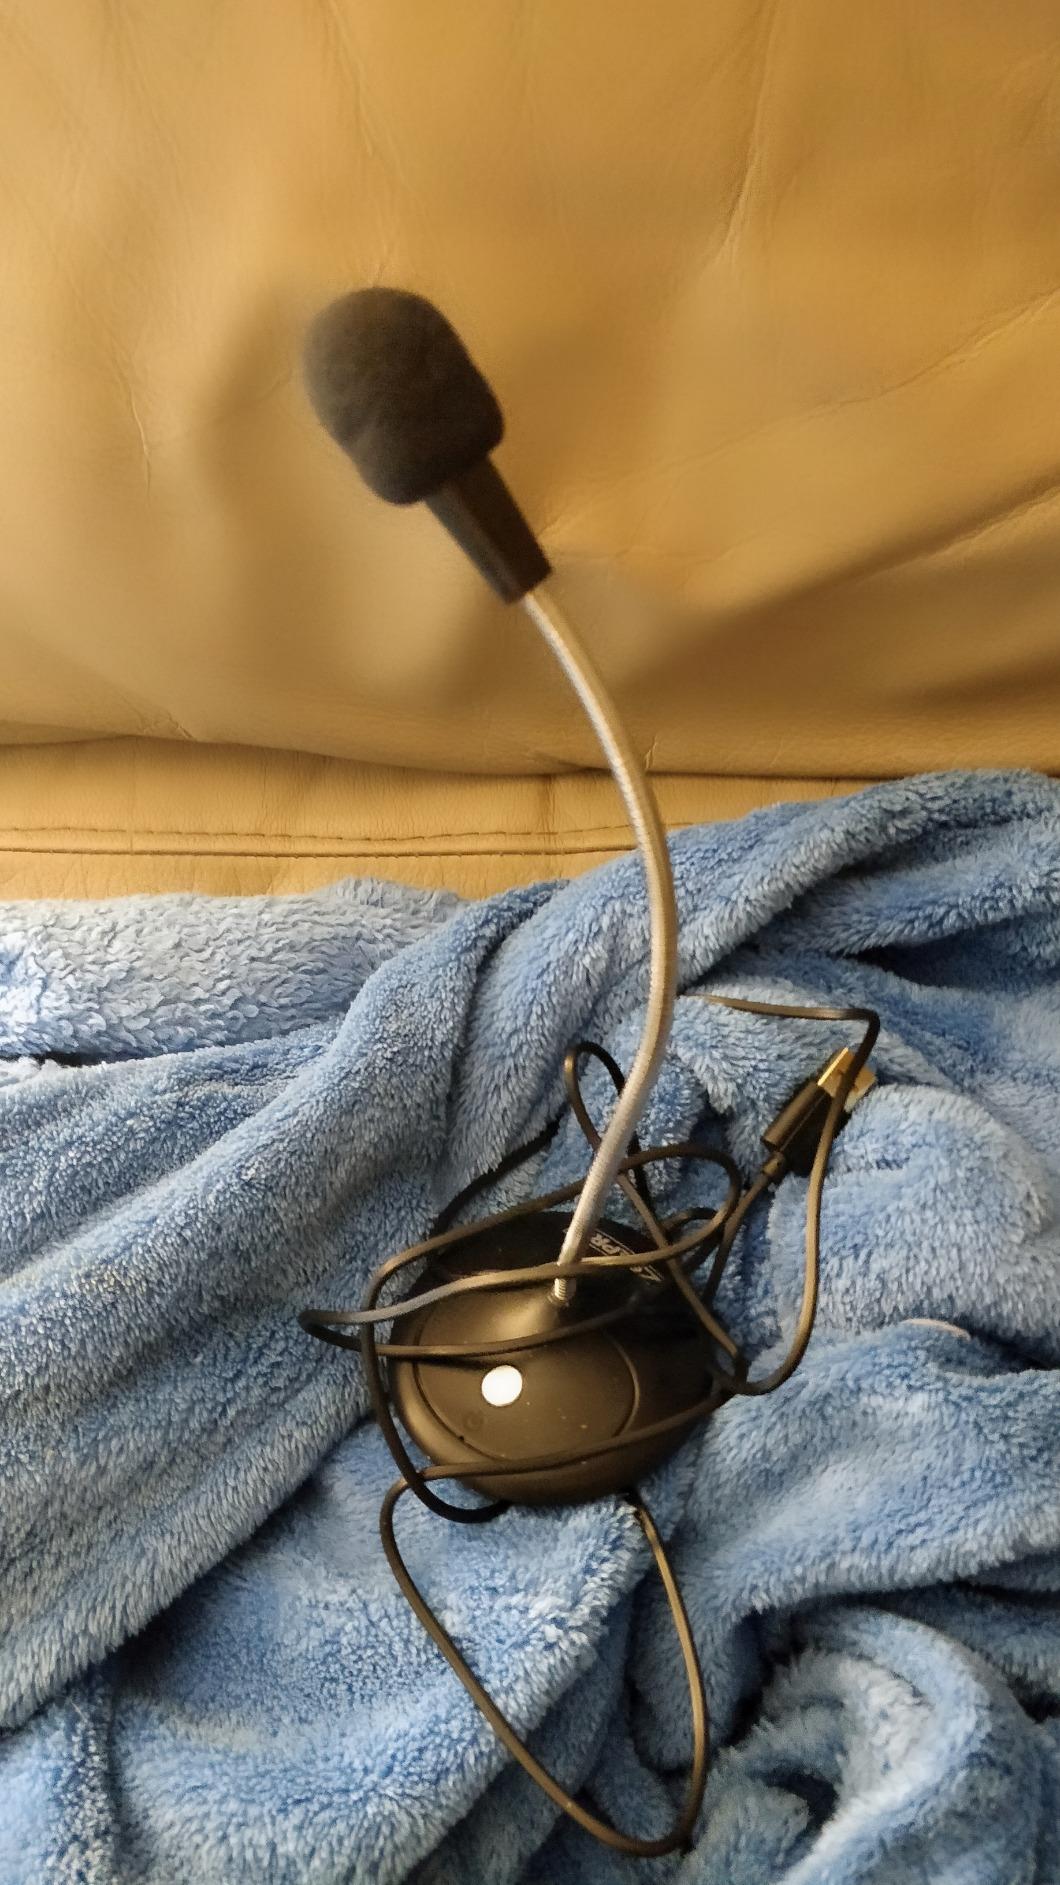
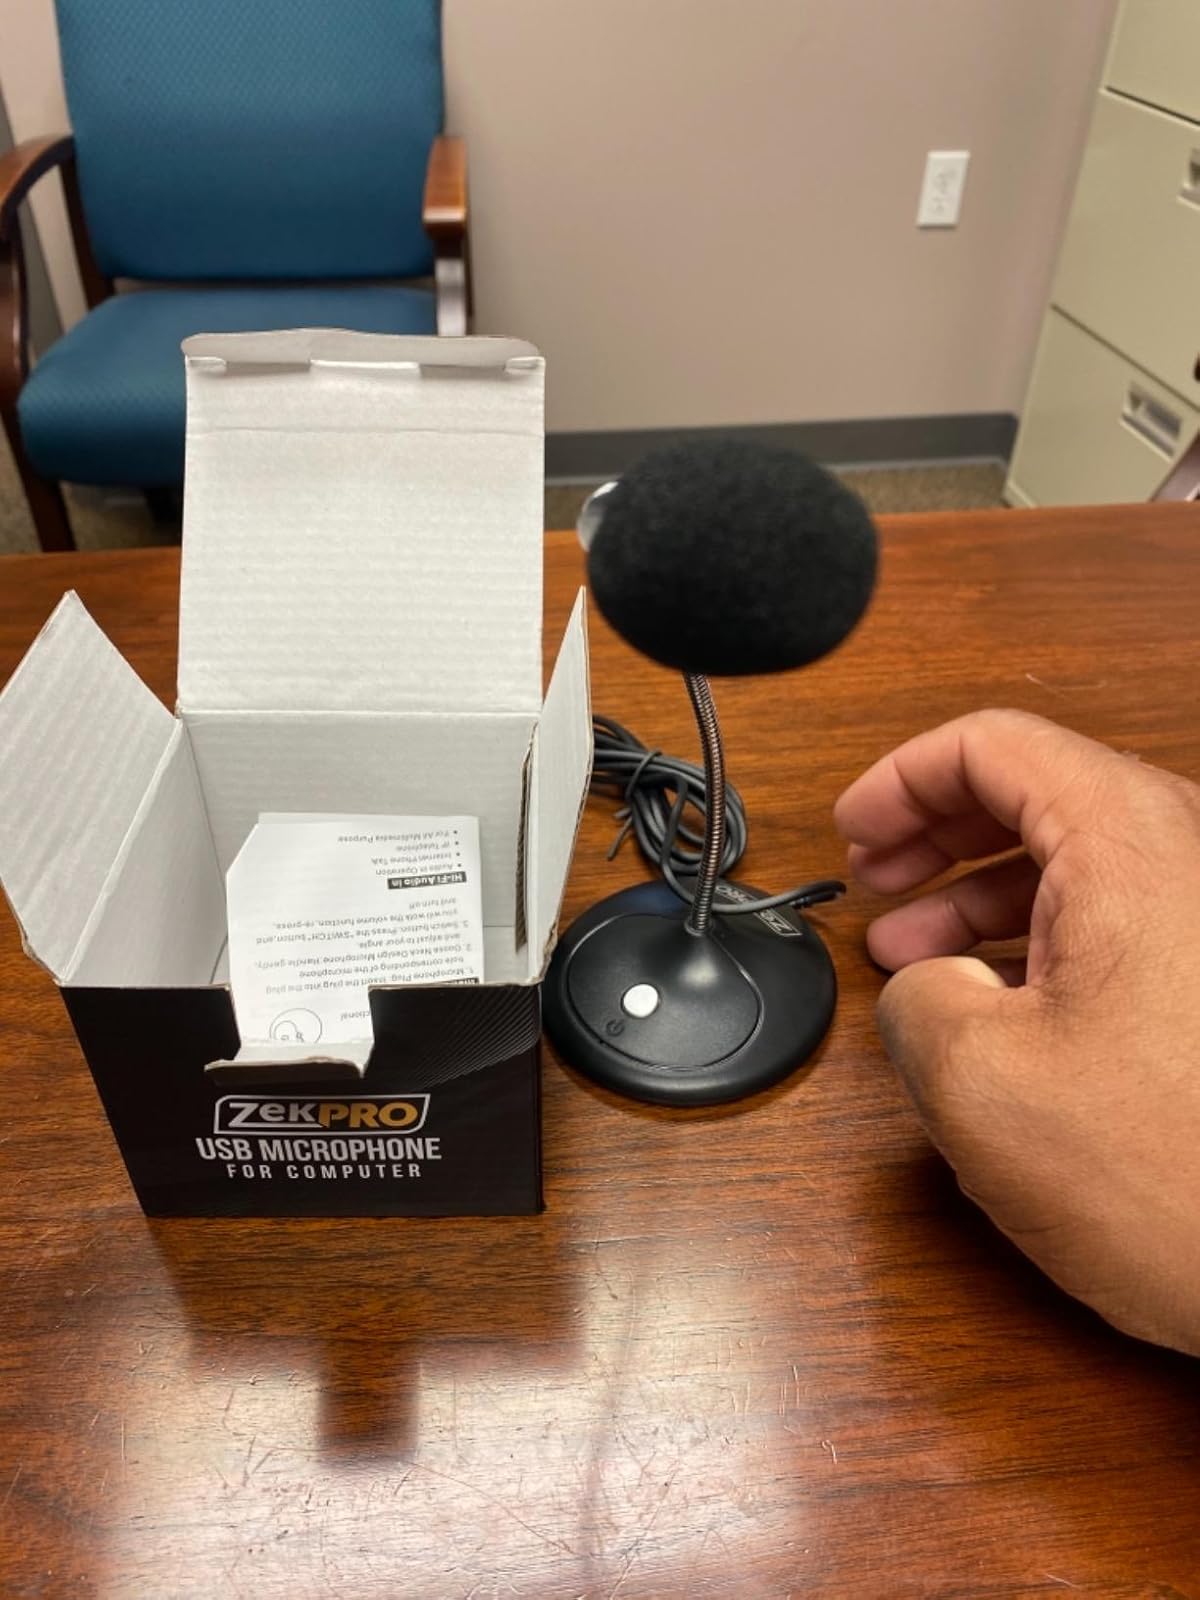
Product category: microphone
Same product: yes